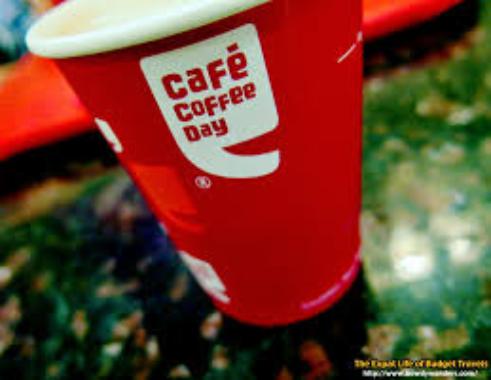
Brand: Cafe Coffee Day
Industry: Food